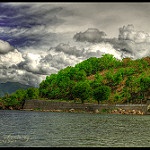
Label: sea